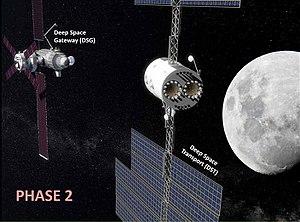
Deep Space Transport est un projet de vaisseau spatial que l'agence spatiale américaine, la NASA, étudie depuis 2017 pour la deuxième phase de son programme Lunar Orbital Platform-Gateway. Ce vaisseau de 41 tonnes environ, s'il est développé, sera chargé de transporter des équipages vers la planète Mars en faisant la navette entre l'orbite lunaire et l'orbite martienne.